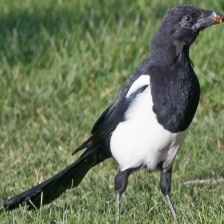
Species: EURASIAN MAGPIE
Scientific name: PICA PICA
ImageNet parent category: magpie